Frank Oberlin

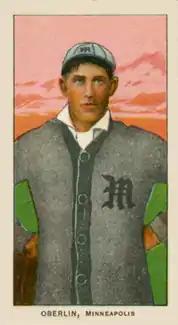

Frank Rufus "Flossie" Oberlin (March 29, 1876 – January 6, 1952) was a Major League Baseball pitcher for the Boston Americans and Washington Senators.